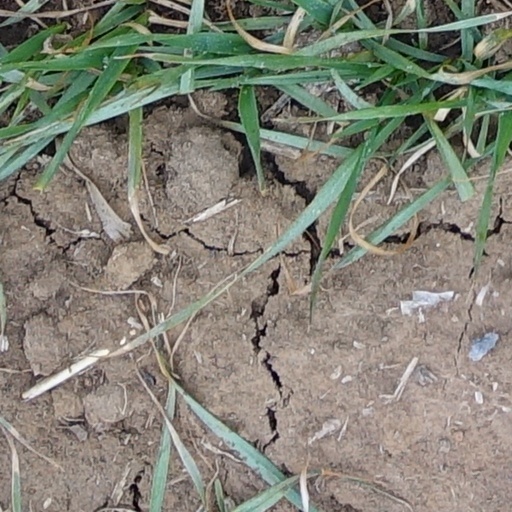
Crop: wheat